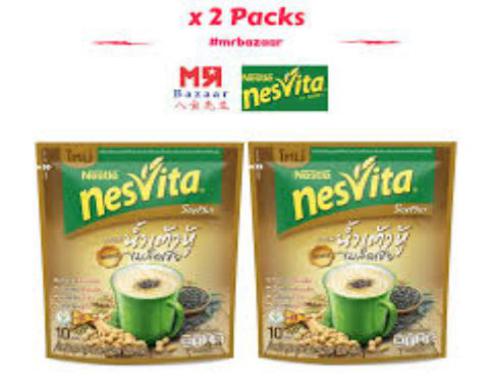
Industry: Food